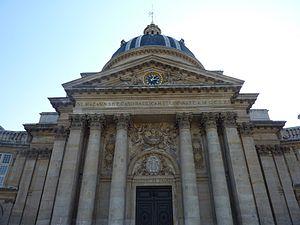
Académie de moral et de science politique de Paris crée en 1975.
Une Académie est une assemblée de gens de lettres, de savants ou d’artistes reconnus par leurs pairs. Ces dites assemblées ont pour mission de veiller aux règles, codes et usages dans leurs disciplines. Pour ce faire, les académies publient des ouvrages tels que des dictionnaires, des grammaires, etc.